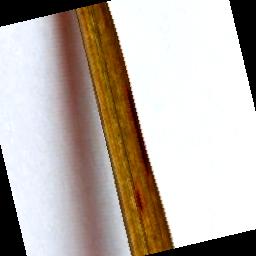
Label: Rice___Brown_Spot